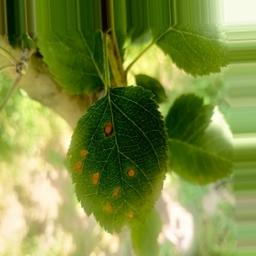
Label: Alternaria